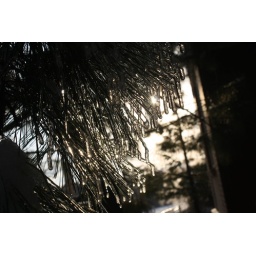
Glaze from melting snow on a pine tree in Asheville, NC